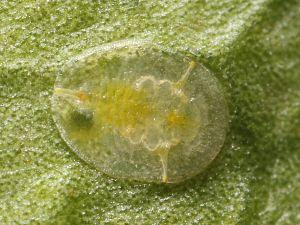
Dialeurodes est un genre d'insectes de l'ordre des hémiptères.